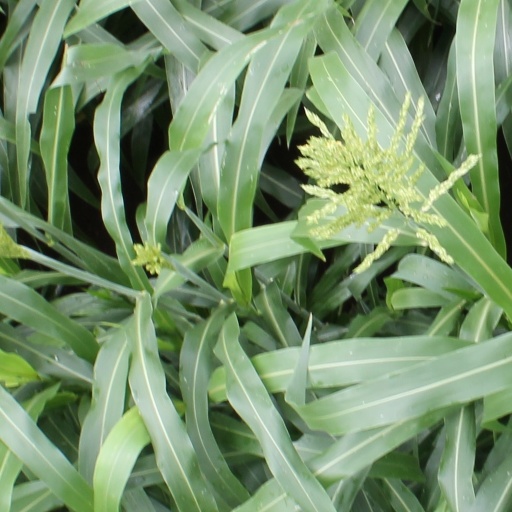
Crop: sorghum